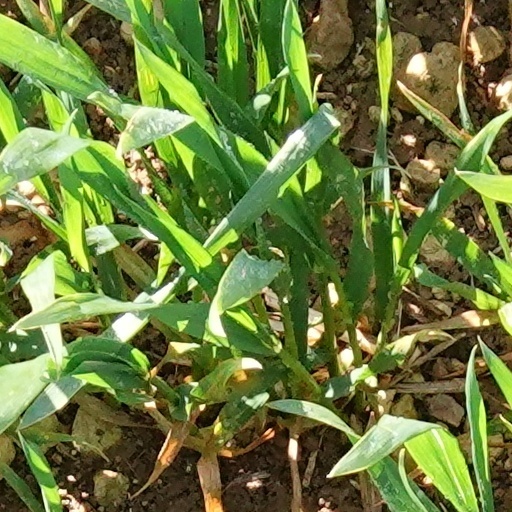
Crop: wheat